Jadet Meelarp

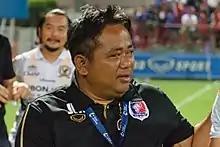
Meelarp with Port in 2018

Jadet Meelarp (born January 17, 1972), simply known as Sir Det, is a Thai professional football manager who is the head coach of Thai League 3 club Navy.